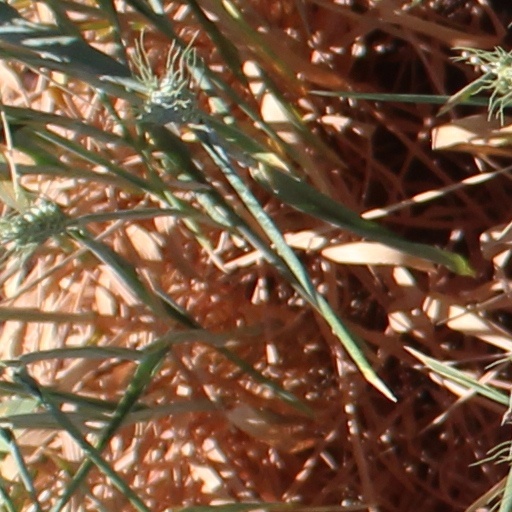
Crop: wheat